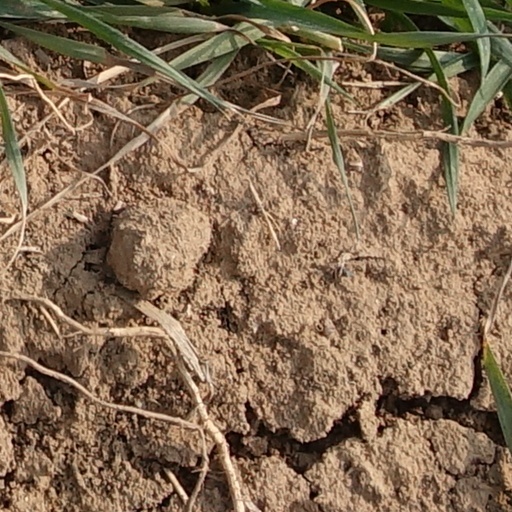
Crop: wheat